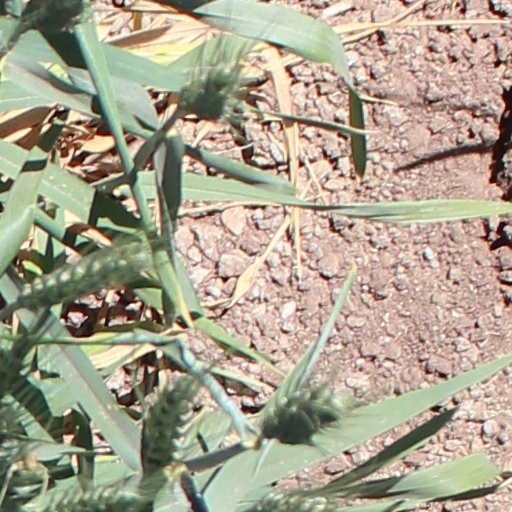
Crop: wheat